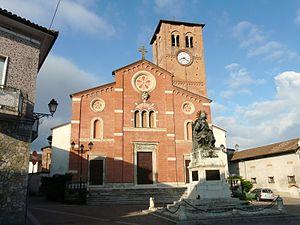
Bosco Marengo est une commune italienne de la province d'Alexandrie dans le Piémont en Italie.